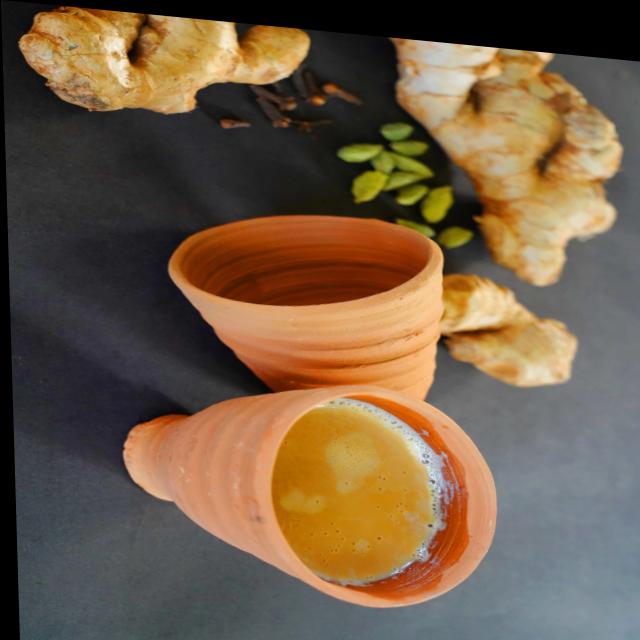
Dish: chai